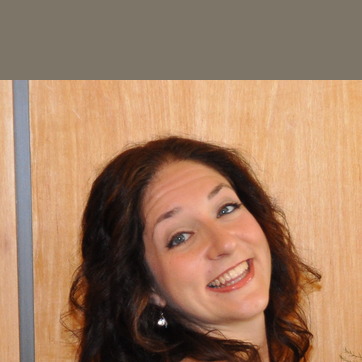
Material: skin